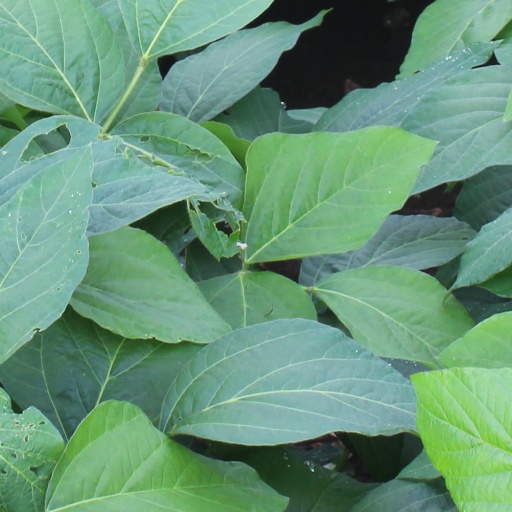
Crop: soybean